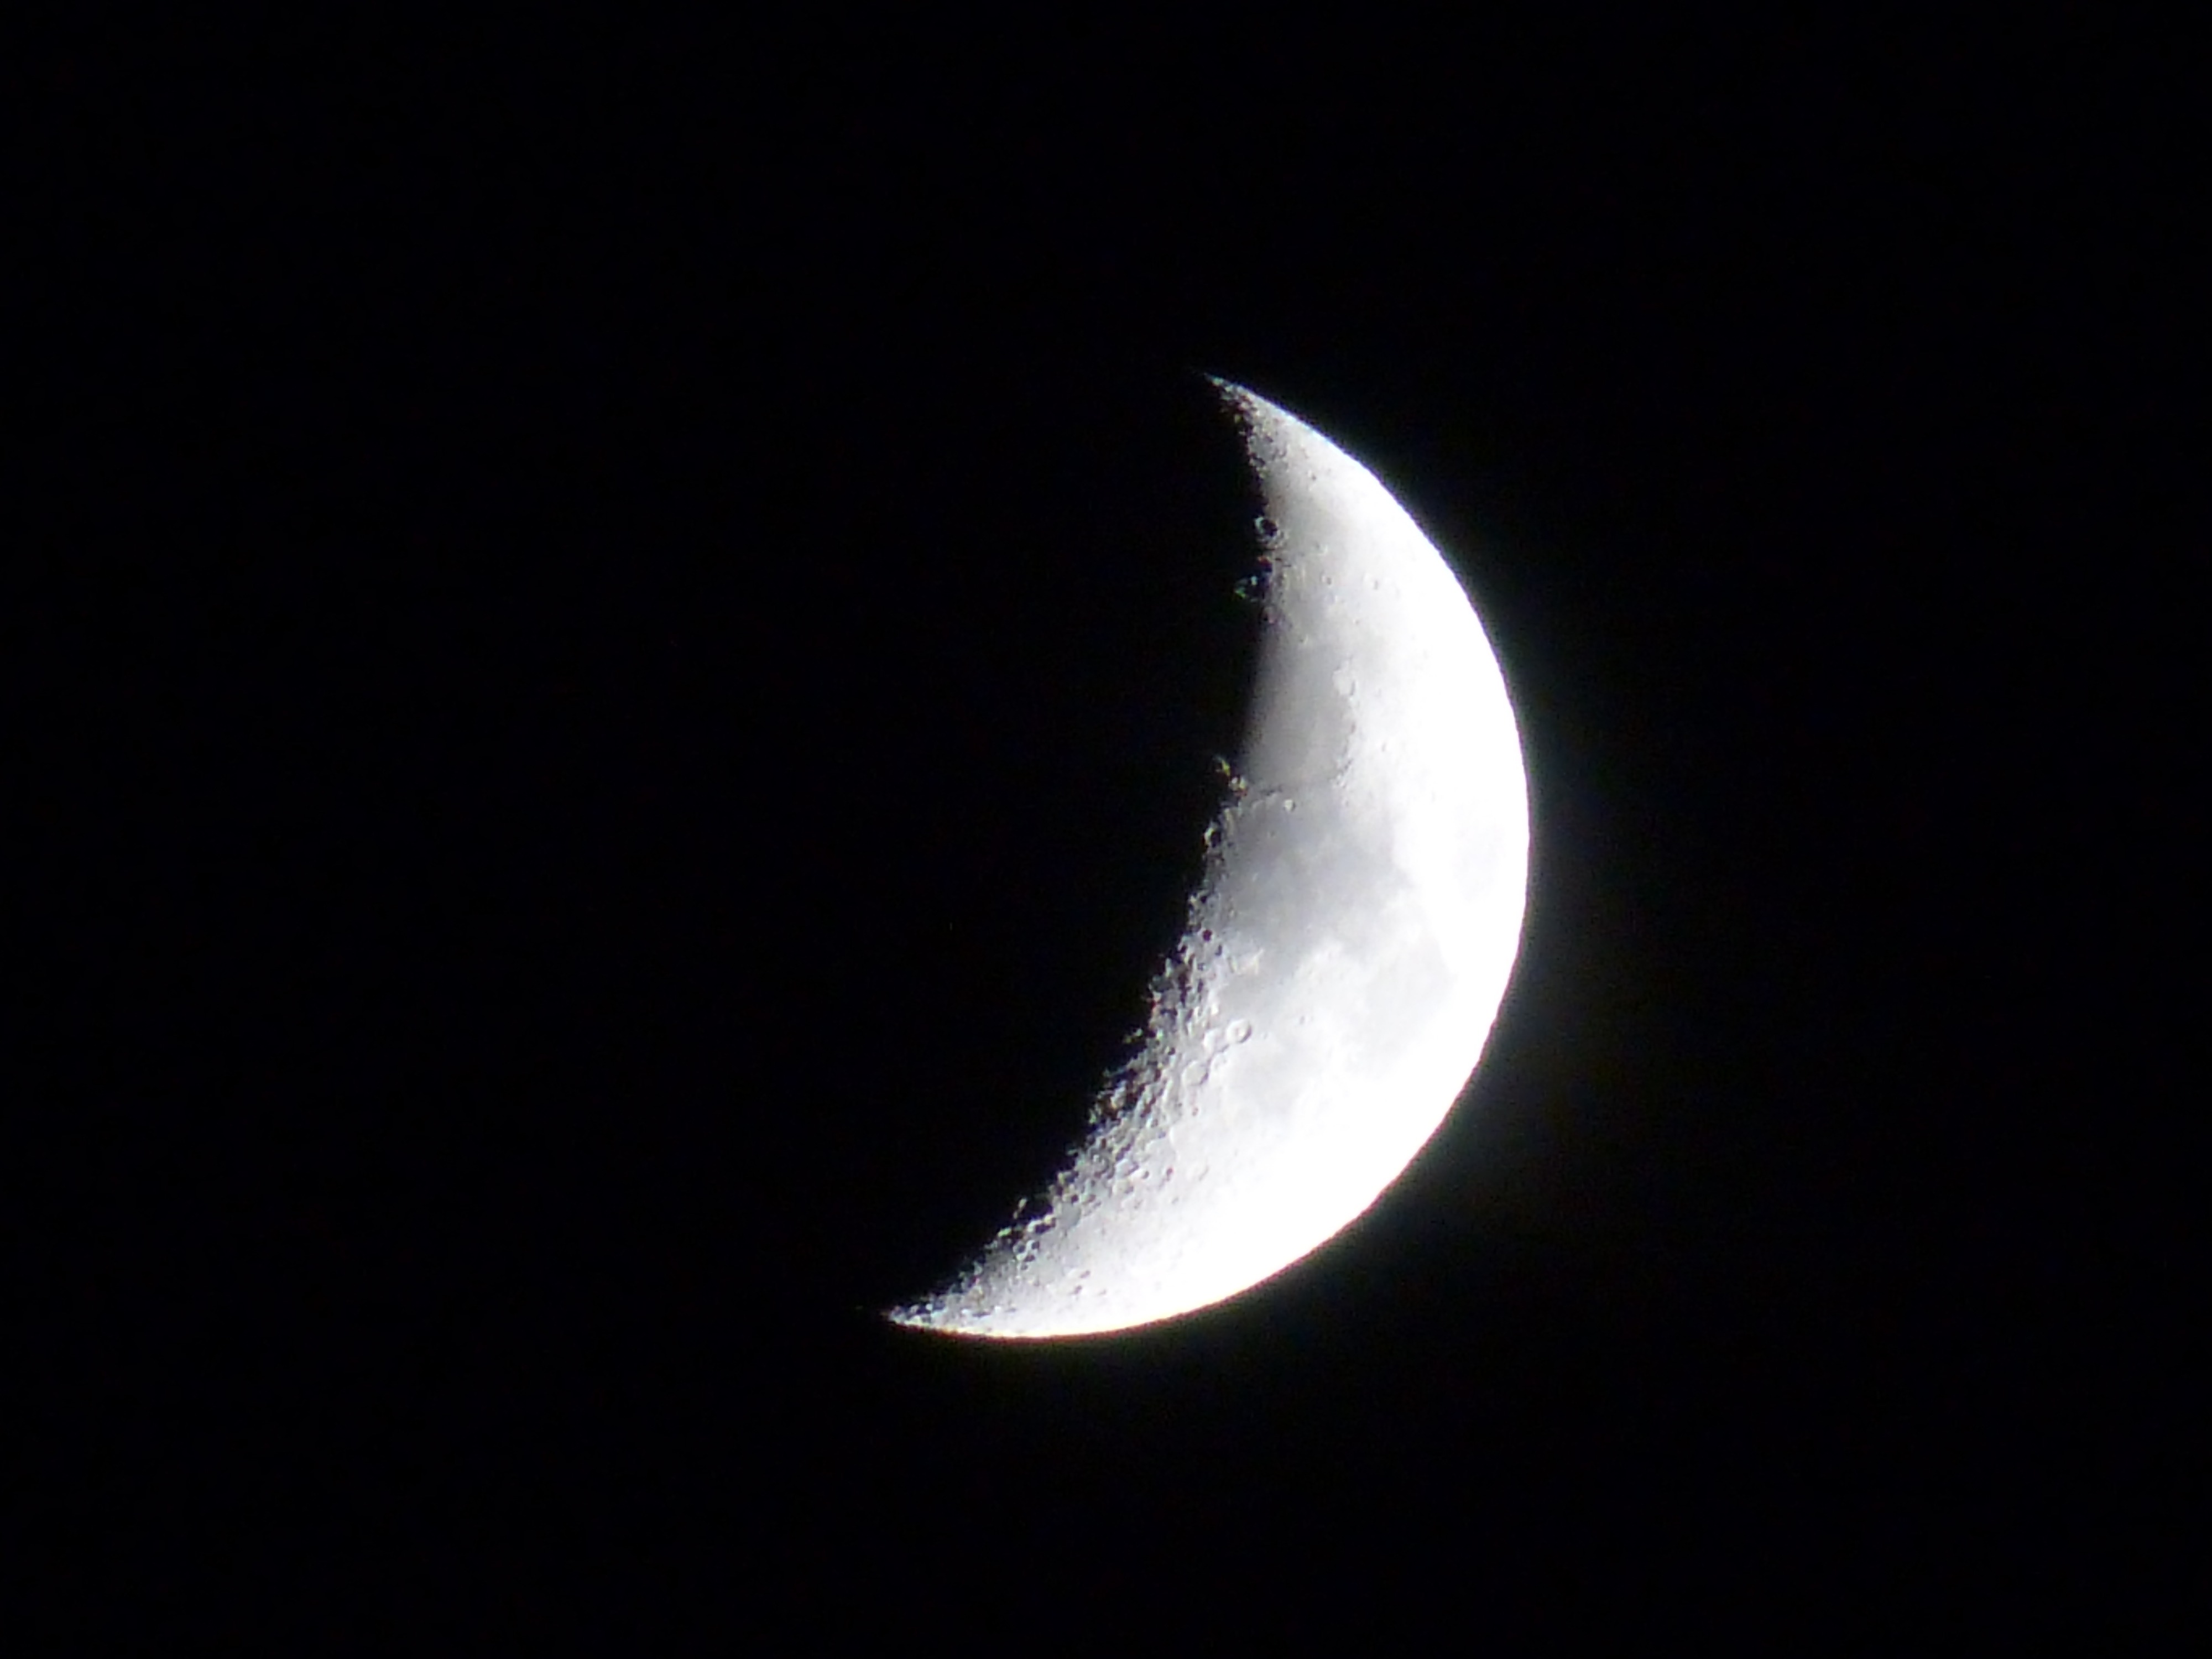
light, black and white, sky, night, atmosphere, dark, daytime, clear, romantic, darkness, moon, hell, midnight, crescent, phenomenon, sickle, moon craters, astronomical object, computer wallpaper